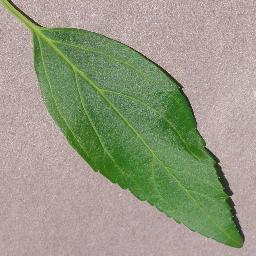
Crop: cherry
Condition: (including_sour)_healthy